Busby (military headdress)

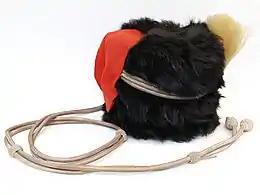
A busby from the 19th century with a plume and red bag. Cap lines attach the cap to the jacket to prevent loss.

Busby is the English name for the Hungarian ('fur shako') or , a military head-dress made of fur, originally worn by Hungarian hussars. In its original Hungarian form the busby was a cylindrical fur cap, having a bag of coloured cloth hanging from the top. This bag could be filled with sand and the end attached to the right shoulder as a defence against sabre cuts.